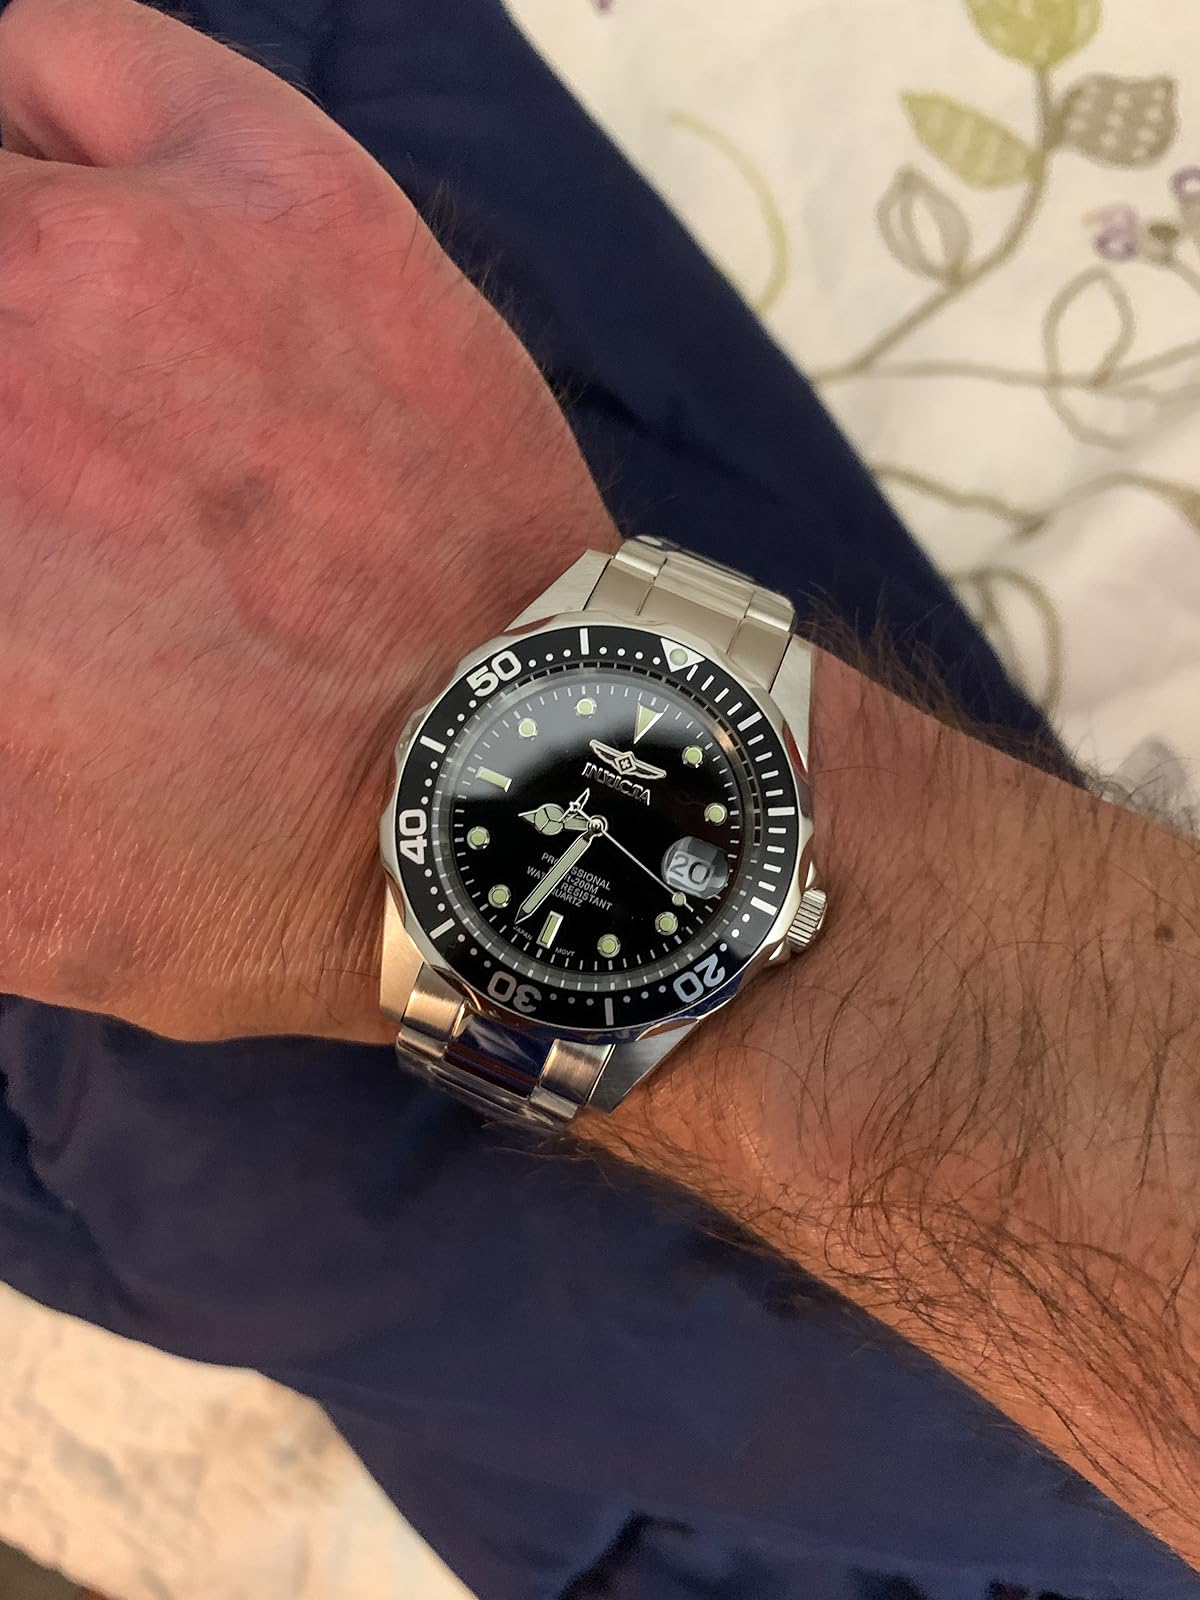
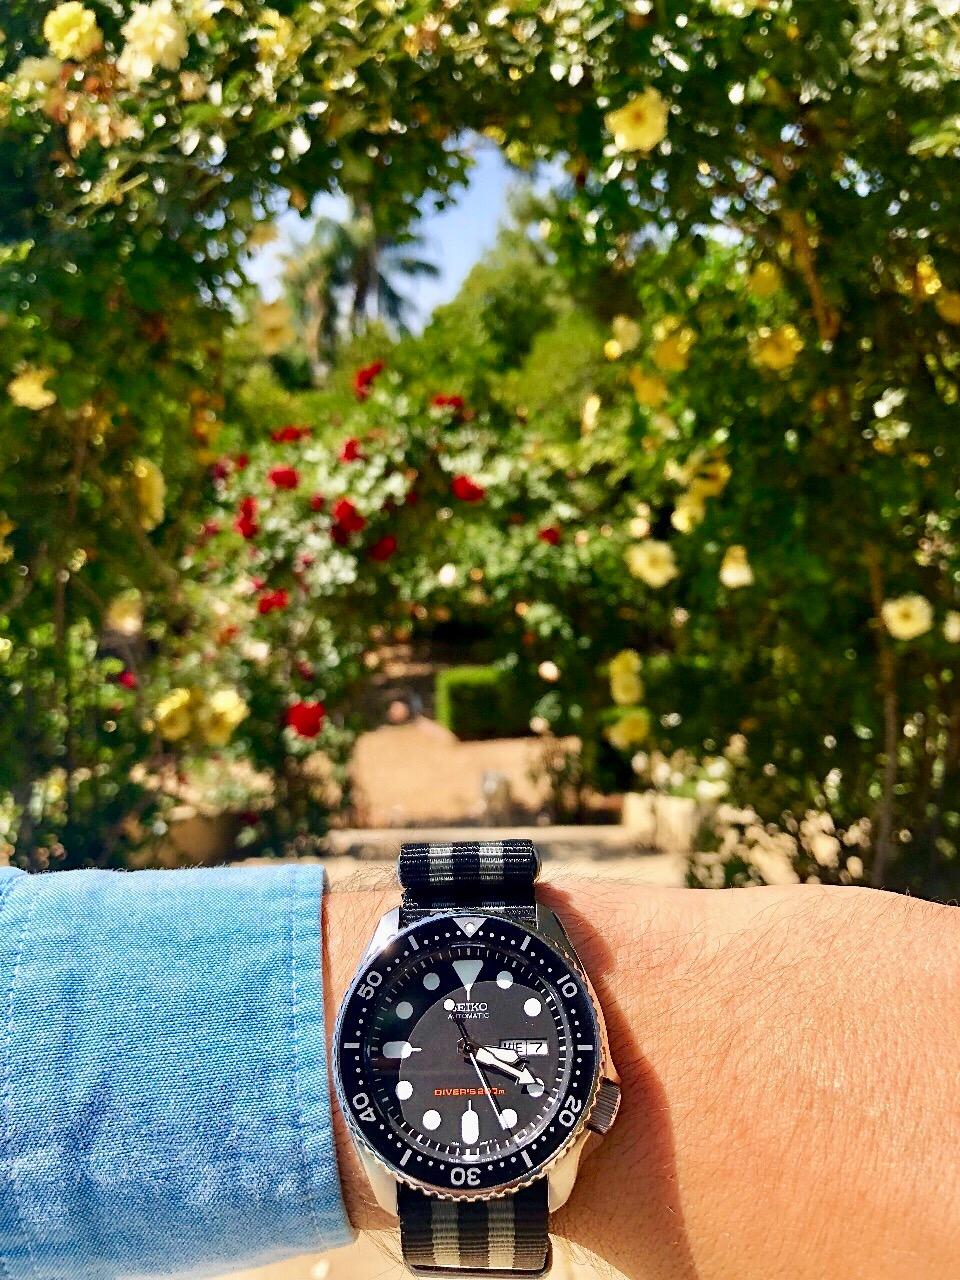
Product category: accessories_watch
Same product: no